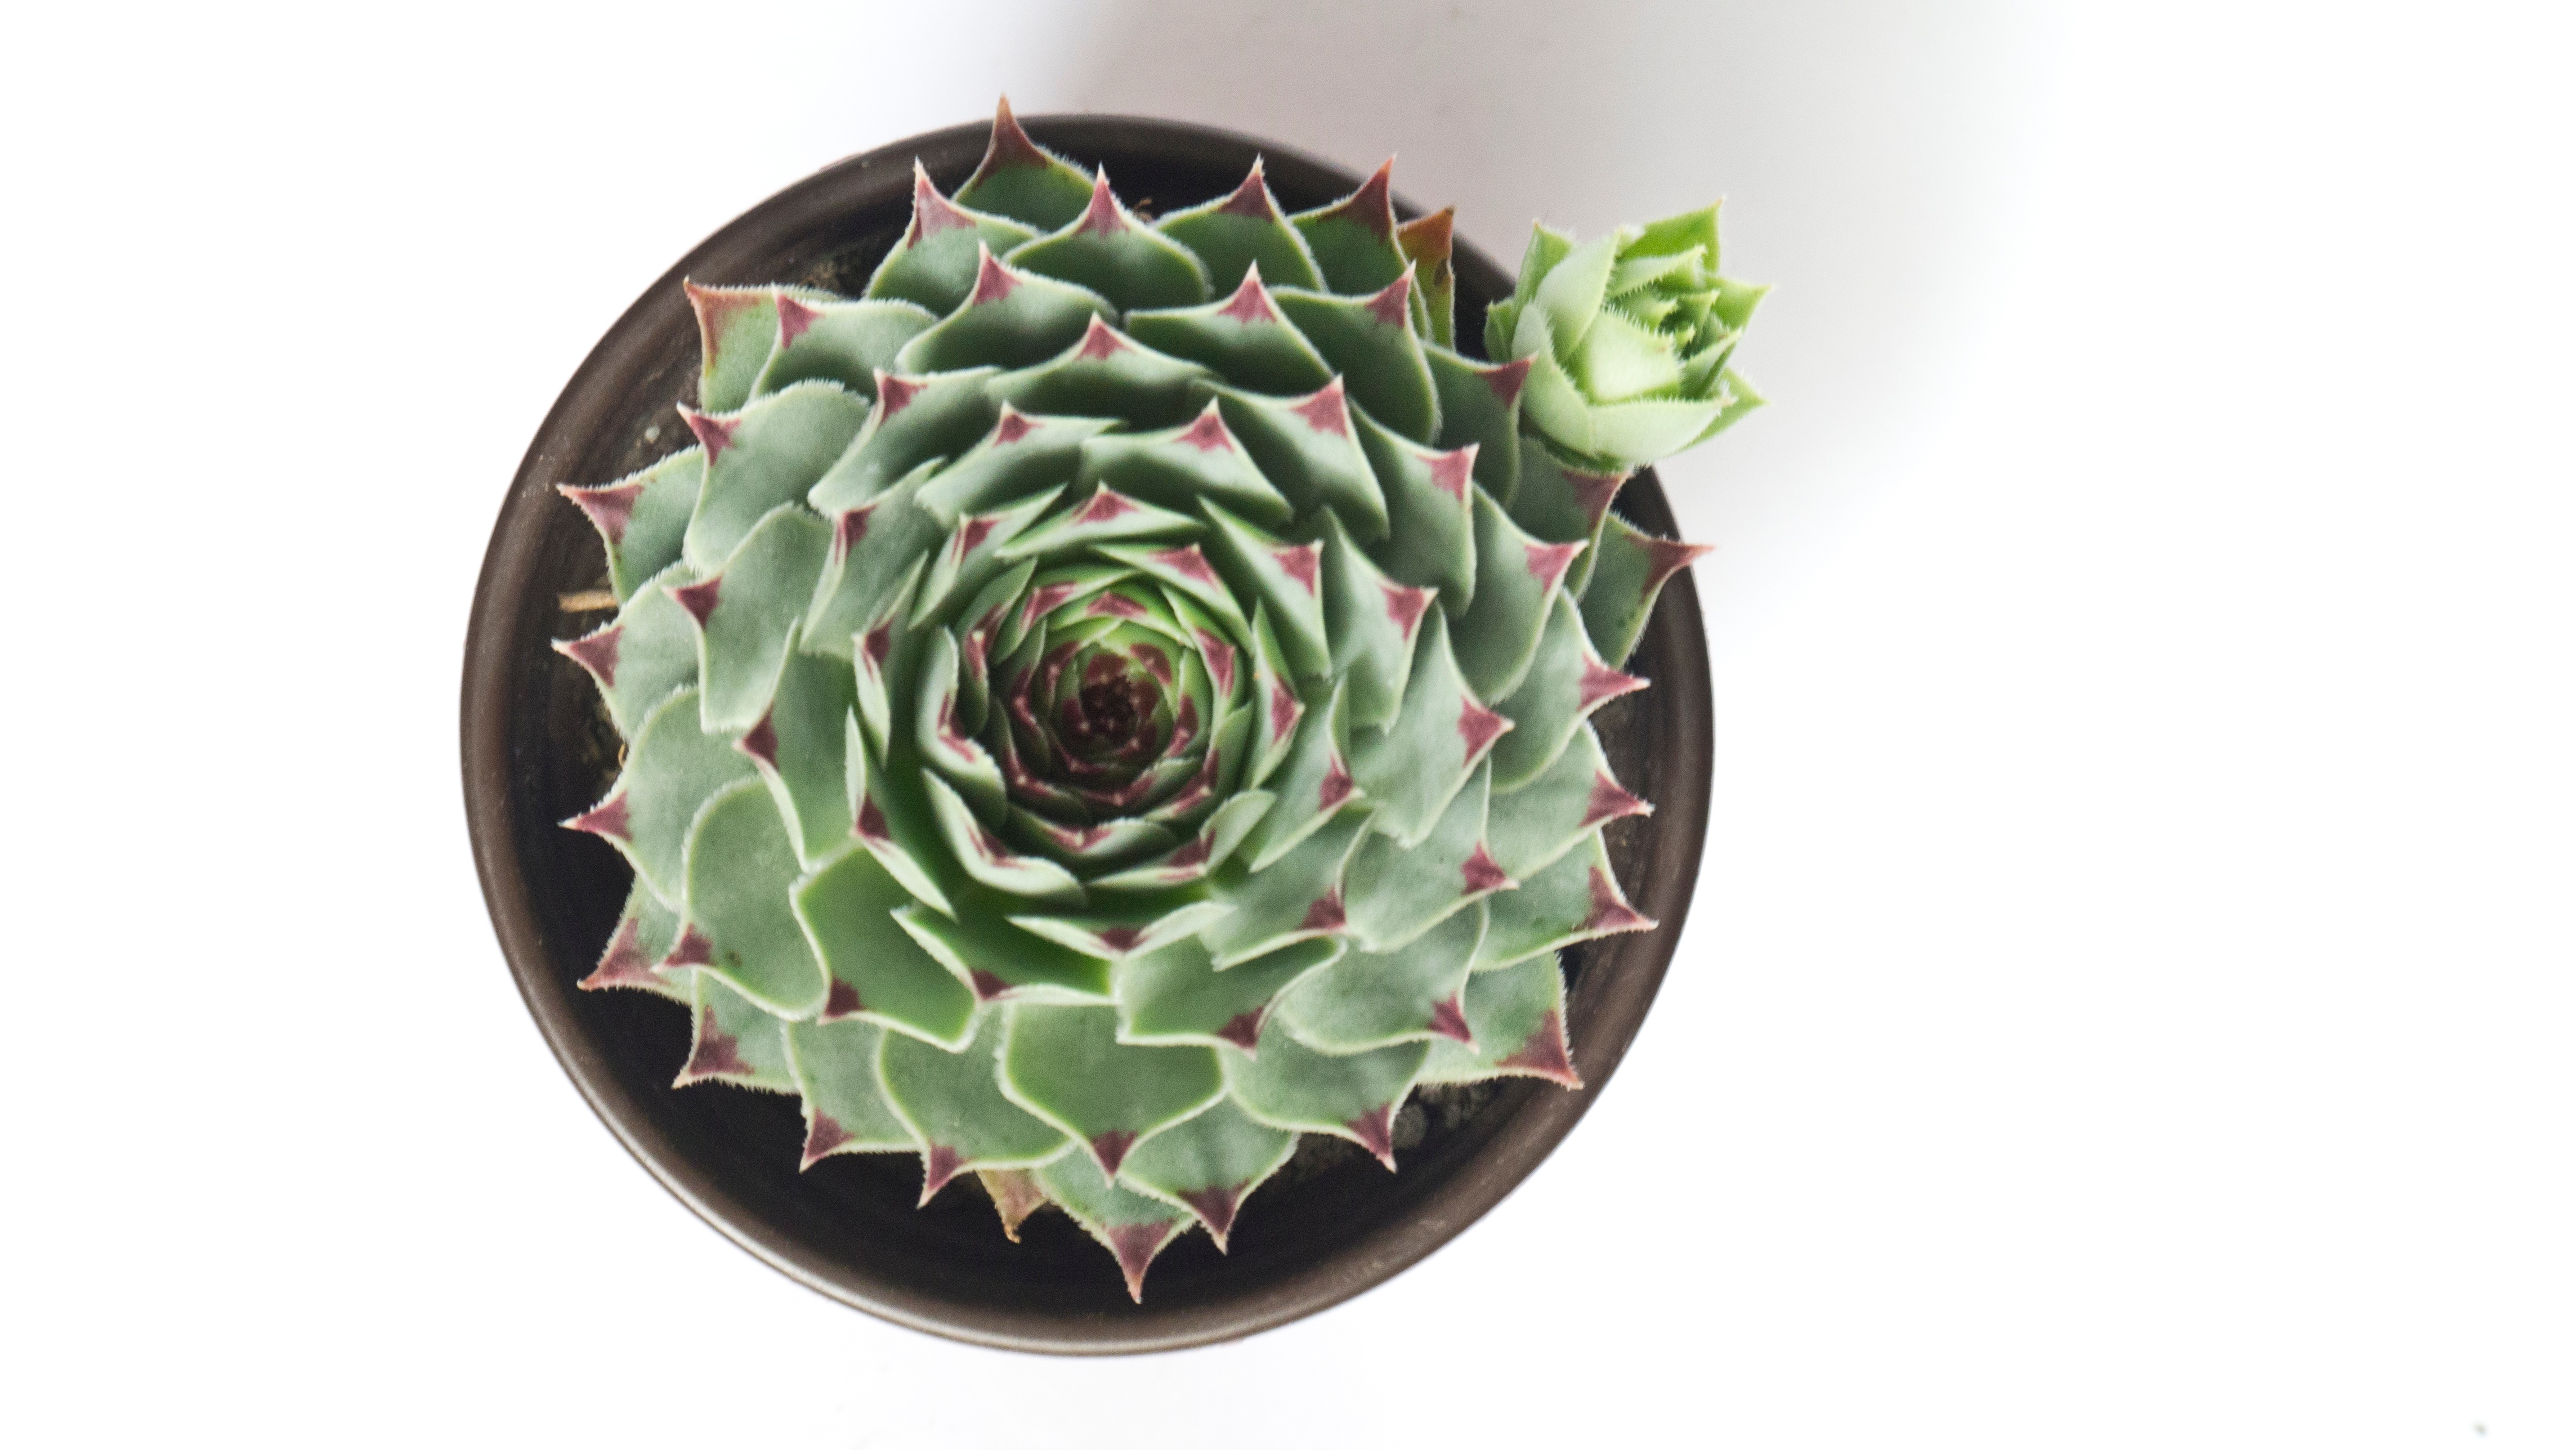
cactus, plant, leaf, flower, produce, flowering plant, land plant